Cable-stayed bridge

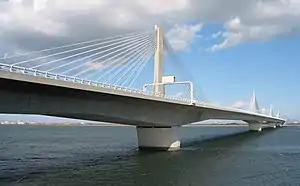
The Twinkle-Kisogawa is an extradosed design, with long gaps between the cable supported sections.

An extradosed bridge is a cable-stayed bridge with a more substantial bridge deck that, being stiffer and stronger, allows the cables to be omitted close to the tower and for the towers to be lower in proportion to the span. The first extradosed bridges were the Ganter Bridge and Sunniberg Bridge in Switzerland. The first extradosed bridge in the United States, the Pearl Harbor Memorial Bridge was built to carry I-95 across the Quinnipiac River in New Haven, Connecticut, opening in June 2012.